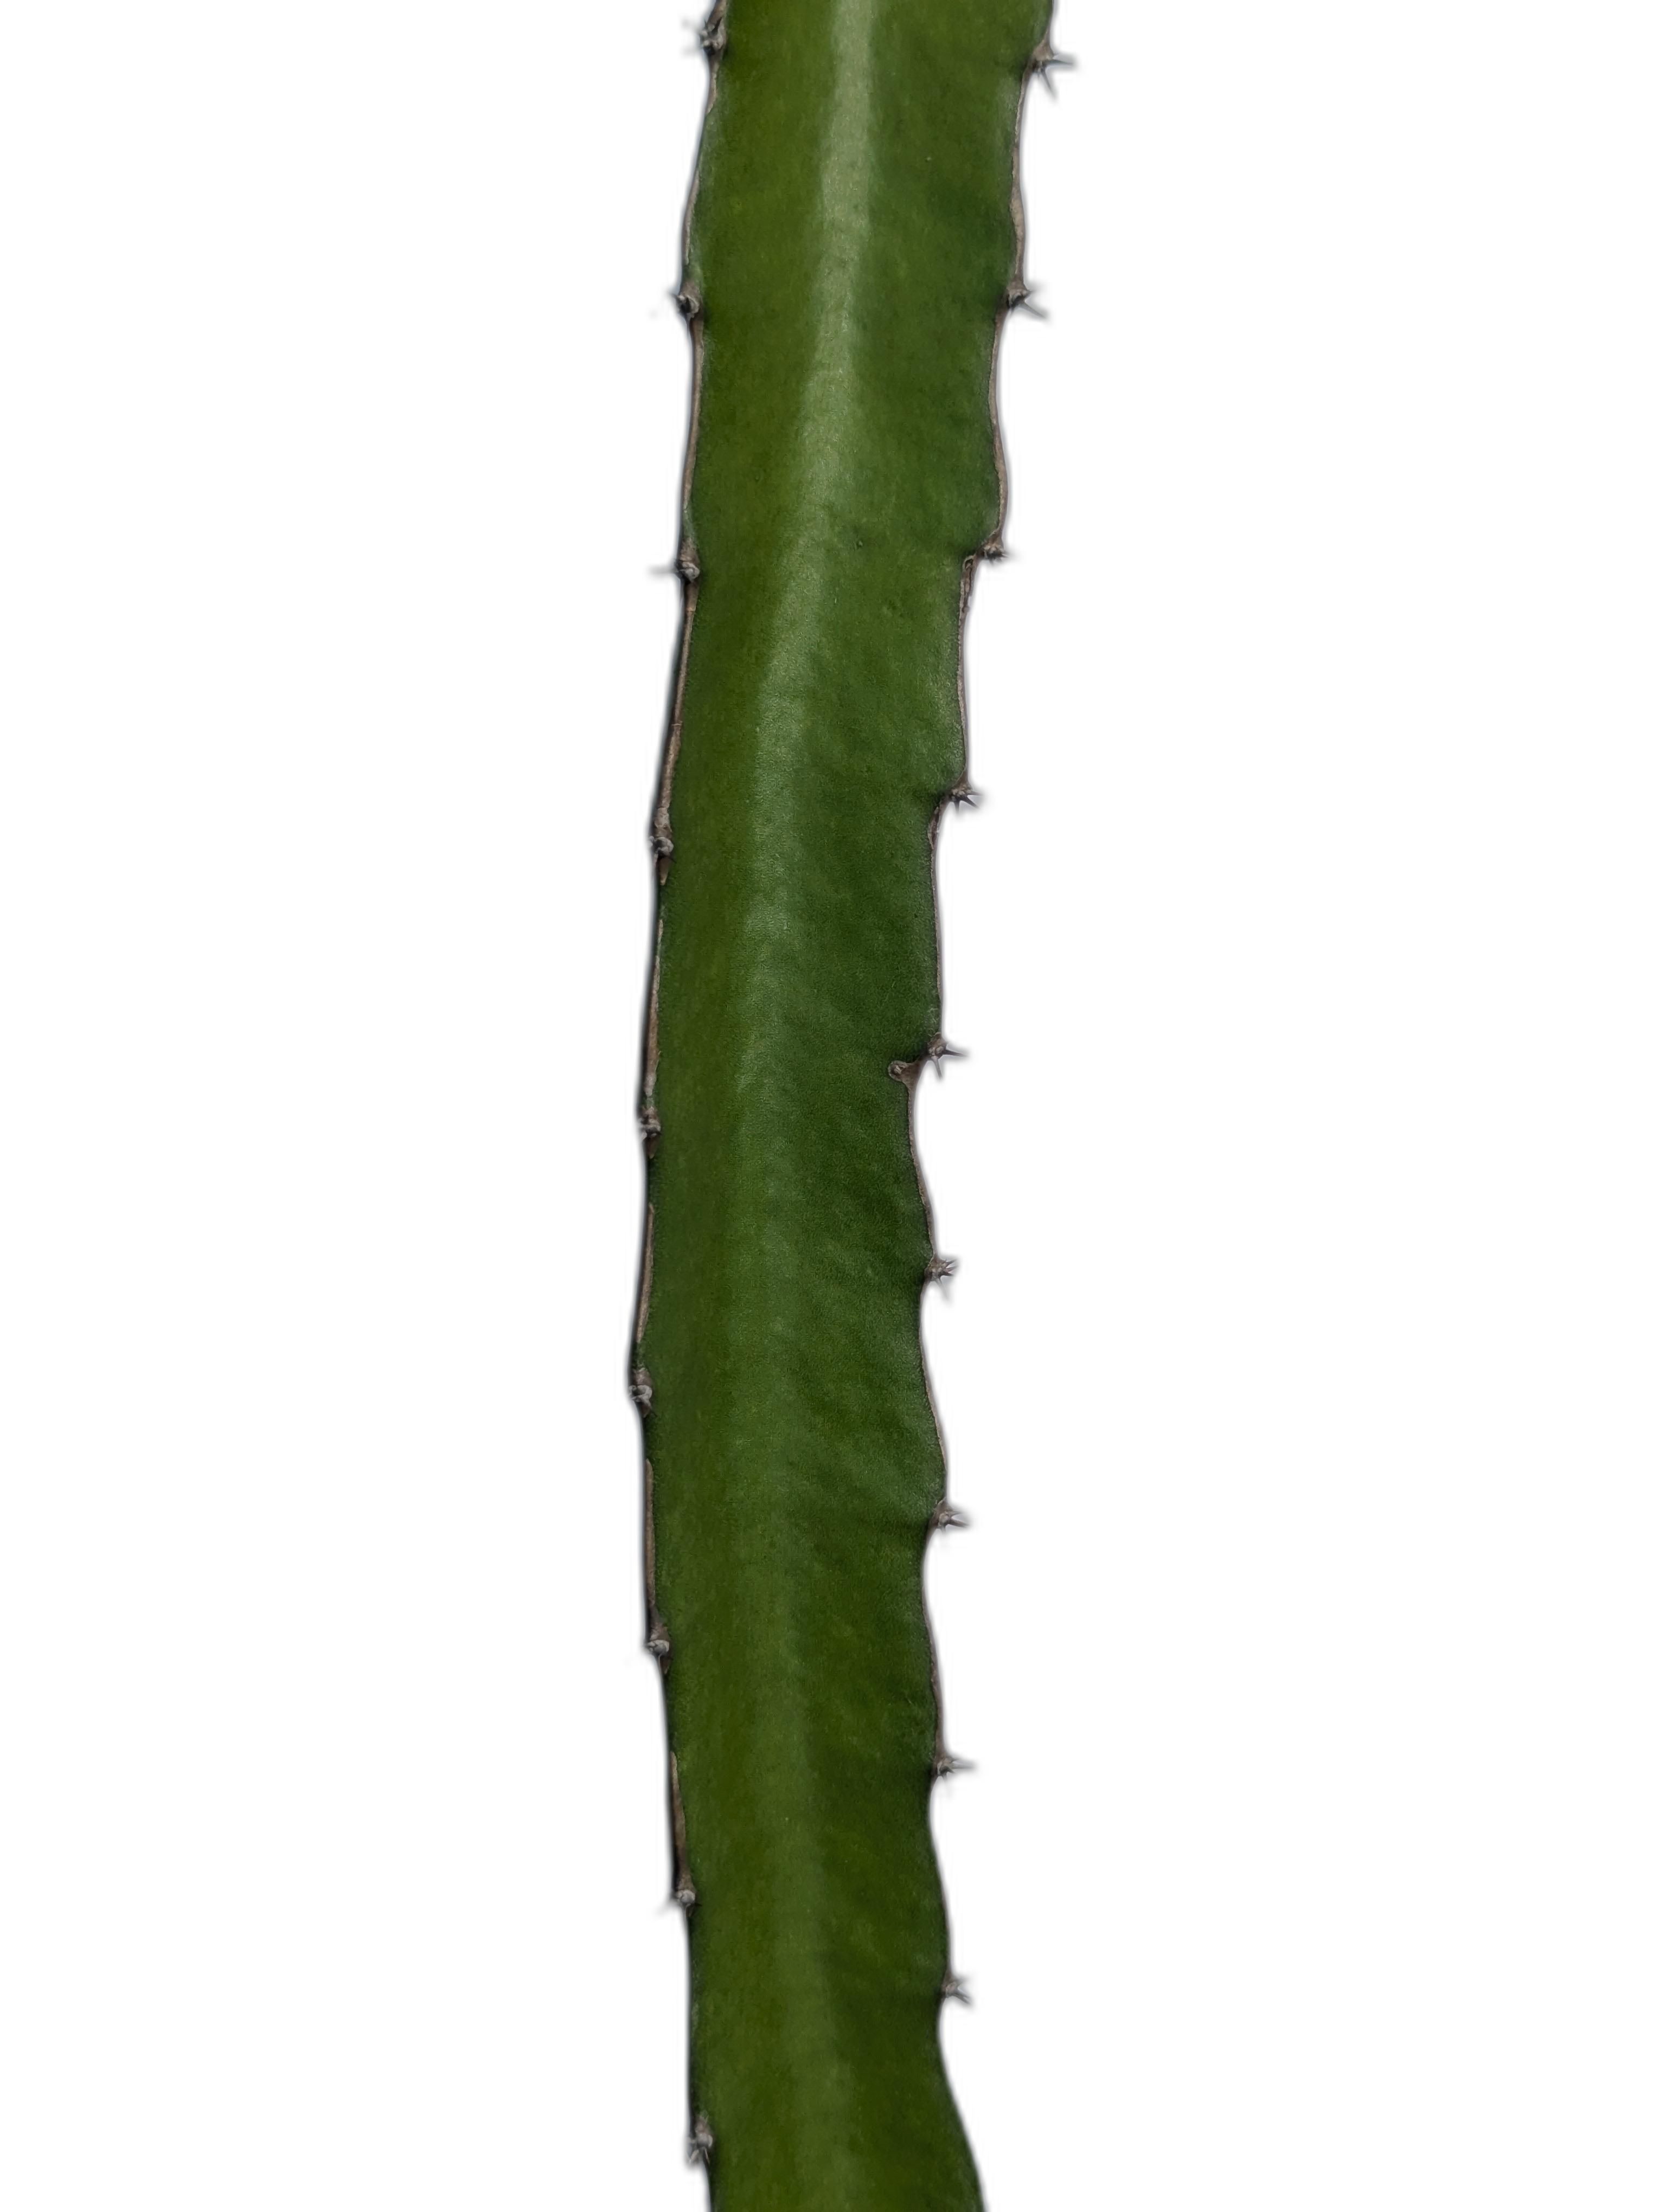
Label: Good leaf